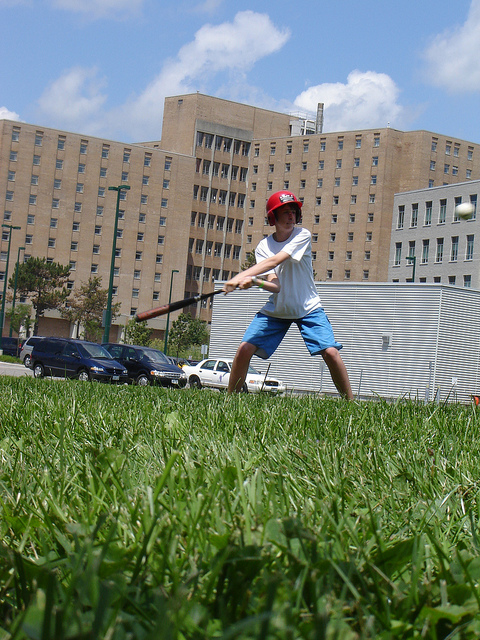
cậu bé đang luyện tập bóng chày ở trong công viên